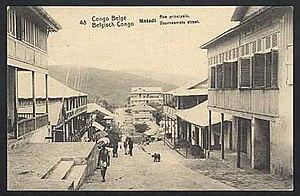
La commune de Matadi est une commune du centre de la ville de Matadi en République démocratique du Congo. Elle héberge les principales institutions de la ville, ainsi que la gare ferroviaire de la ligne de chemin de fer Matadi-Kinshasa.